Susquehanna University

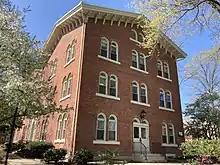
Selinsgrove Hall, listed on the National Register of Historic Places, is the oldest building on campus.

Susquehanna University is devoted primarily to undergraduate education. It is accredited by the Middle States Commission on Higher Education. Susquehanna has a student-to-faculty ratio of 13:1 with 90% of full-time faculty holding a doctorate or highest equivalent degree.